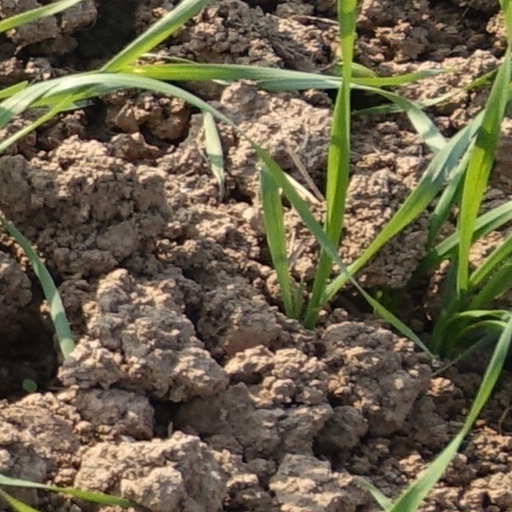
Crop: wheat